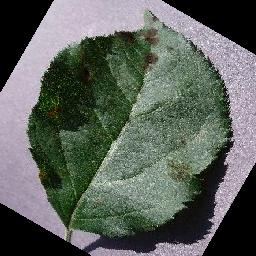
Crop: apple
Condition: scab